Cam Ne incident

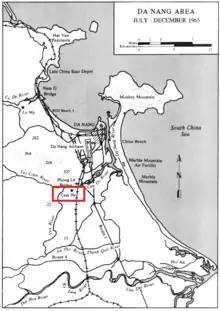
The Da Nang area, with Cam Ne indicated in red

The Cam Ne incident was a Vietnam War incident in which U.S. Marines burned the huts of South Vietnamese civilians living in the village of Cam Ne in Quảng Nam Province, South Vietnam. The incident became one of the top news stories in the United States about the war.